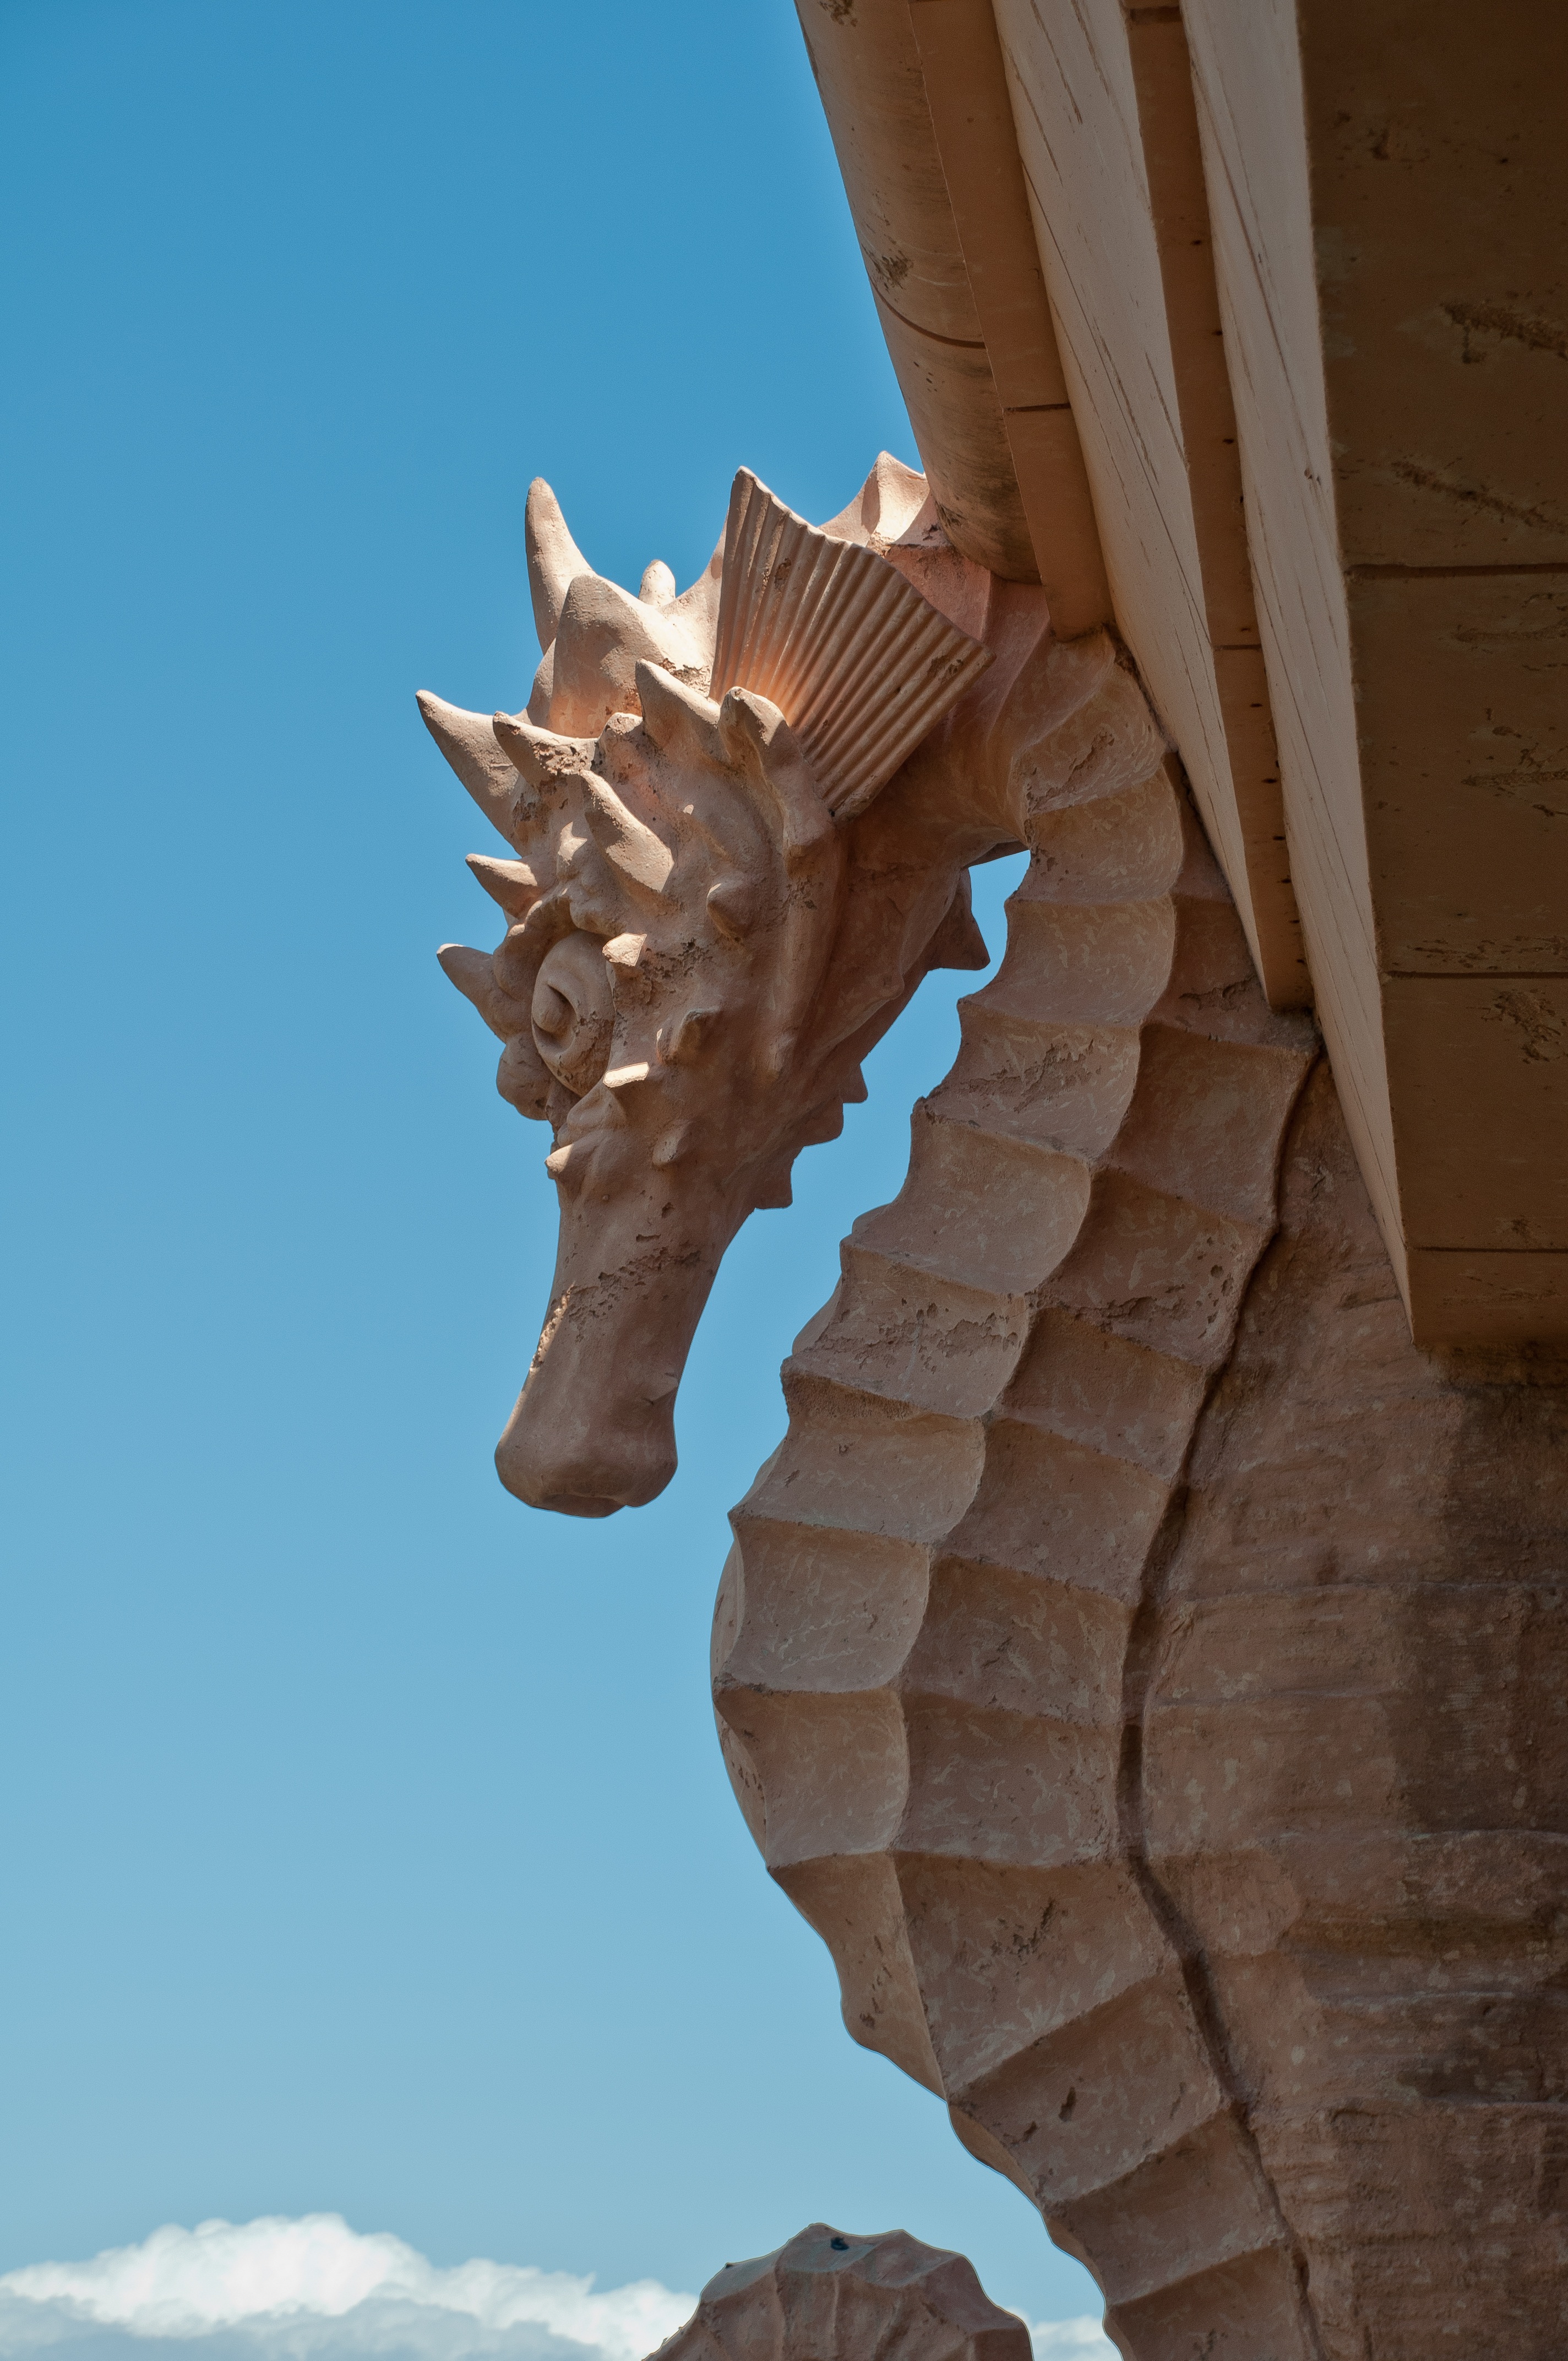
sculpture, blue, art, statue, carving, wood, monument, temple, screenshot, wing